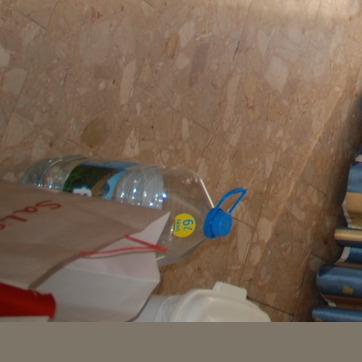
Material: plastic